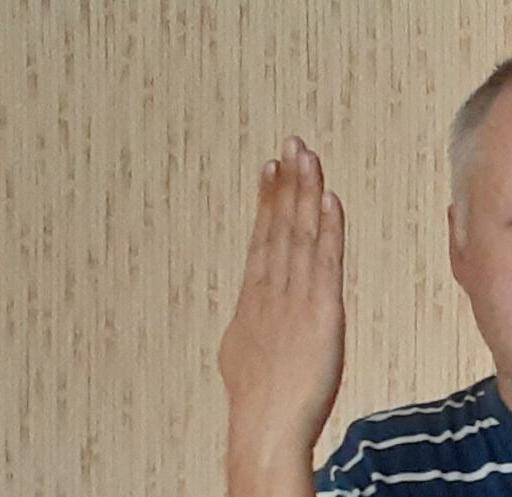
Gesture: stop_inverted